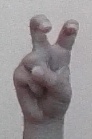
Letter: toot